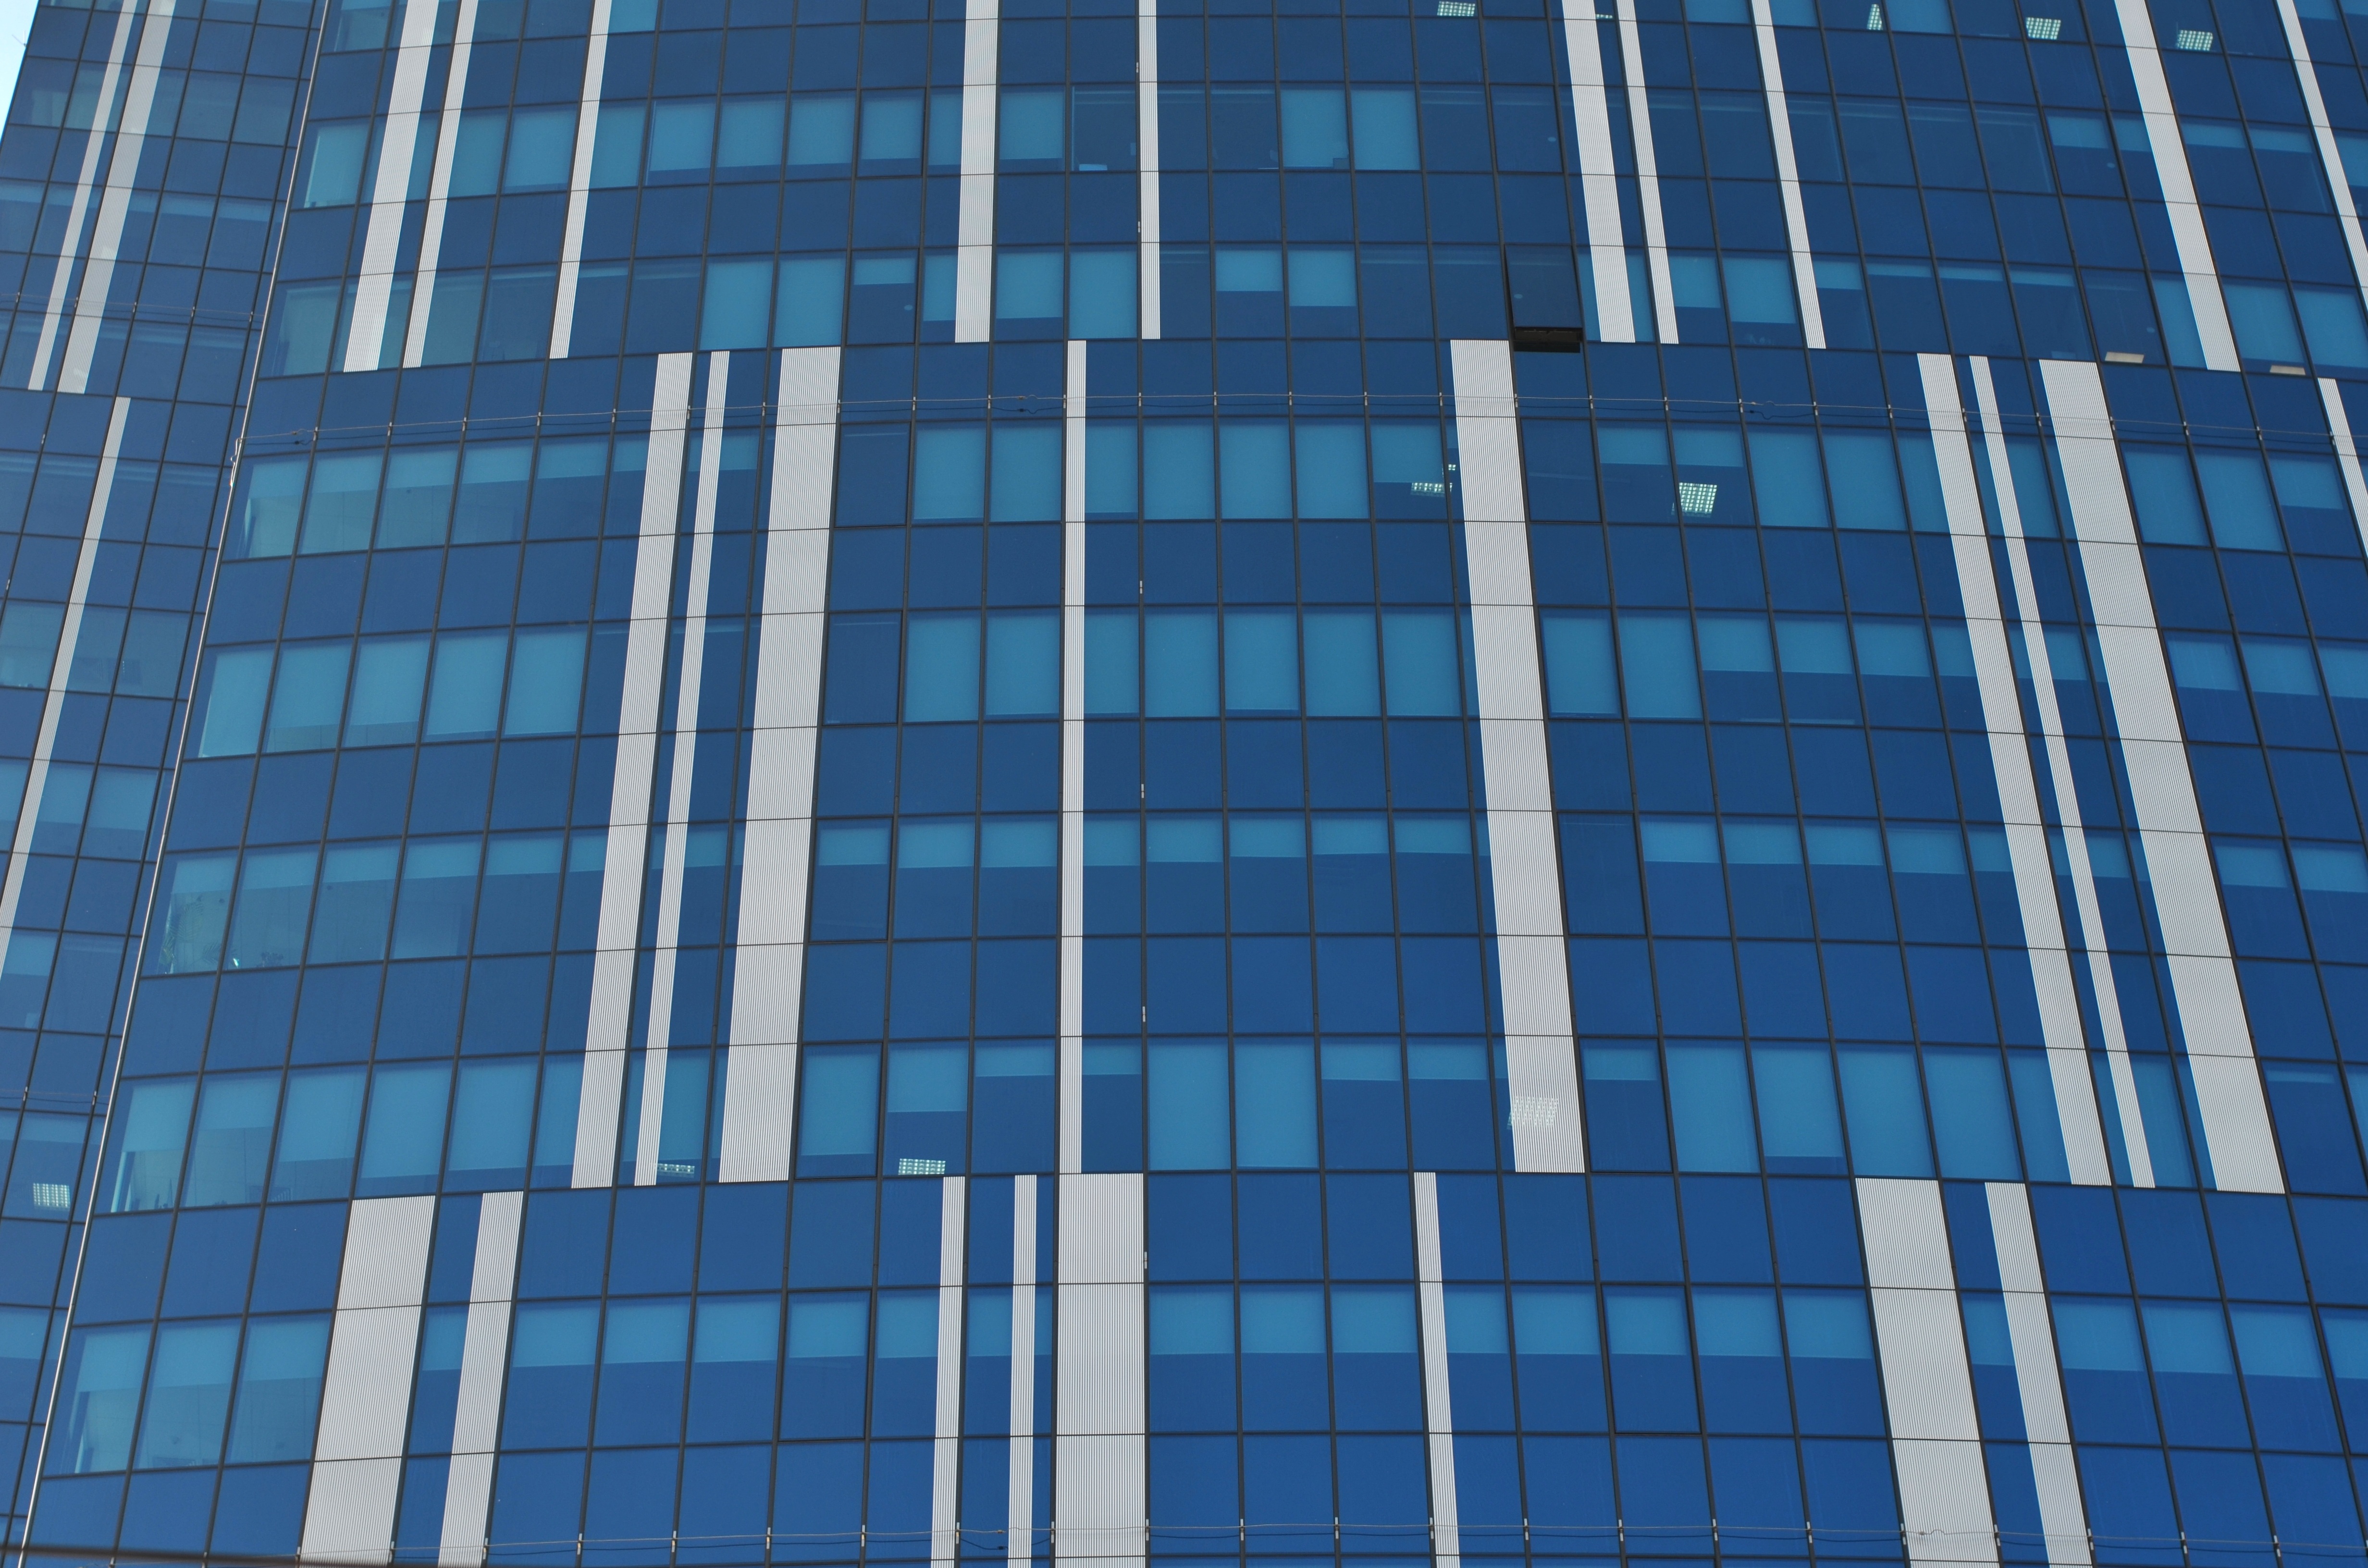
window, building, city, skyscraper, line, facade, blue, tower block, symmetry, the fa ade of the